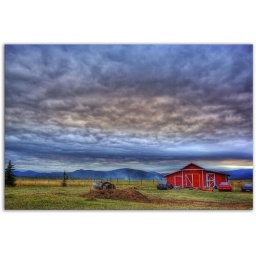
Sunset with a red barn in the foreground